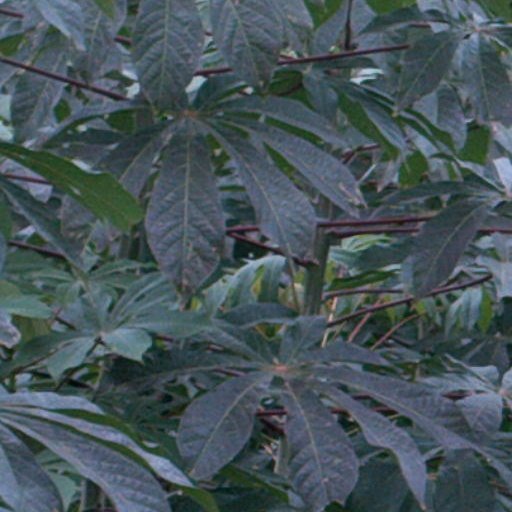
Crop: cassava